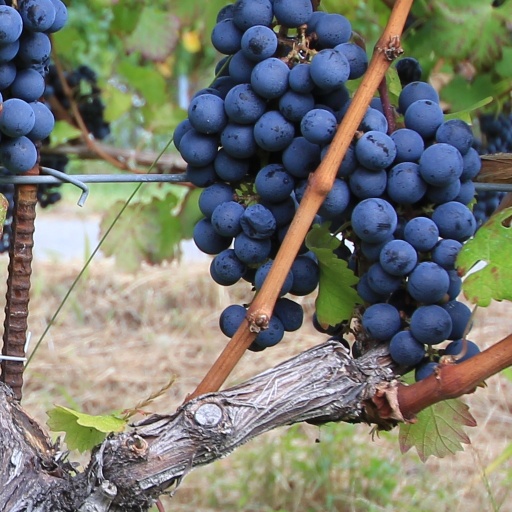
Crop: grape